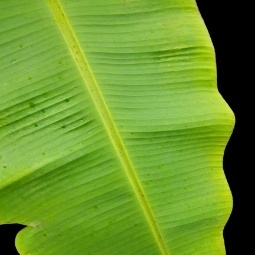
Label: Sulphur